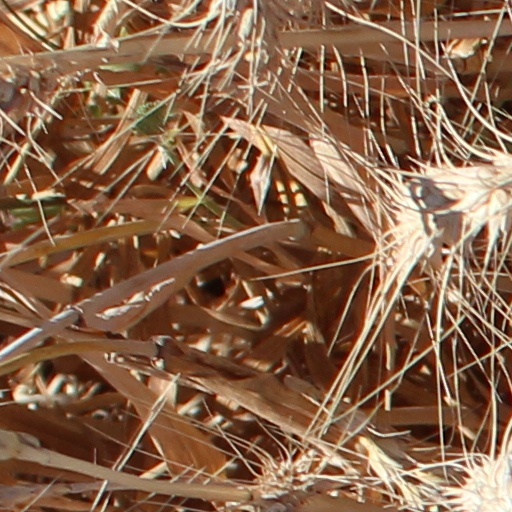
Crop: wheat